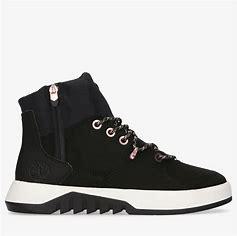
Brand: Timberland
Model: Supaway